1976–77 Portland Trail Blazers season

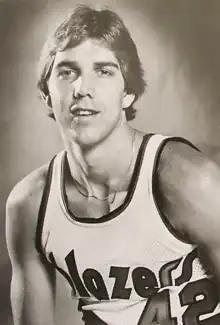
Wally Walker was the fifth overall pick in the 1976 NBA draft.

Note: This is not a complete list; only the first three rounds are covered, as well as any other picks by the franchise who played at least one NBA game.